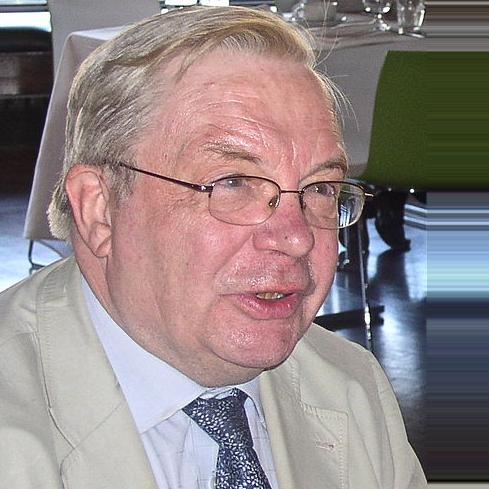
Age: 70